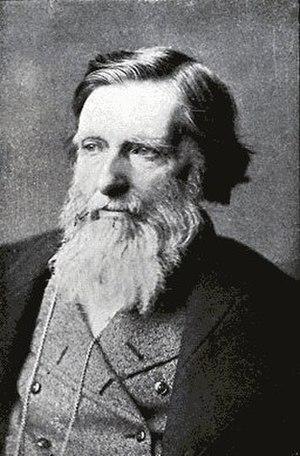
Ruskin dans la force de l'âge, comme professeur d'art à Oxford (1869-1879). Scanné depuis un livre de 1879.